Queen's Gardens, Kingston upon Hull

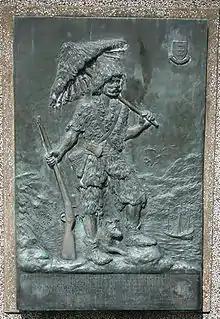
Robinson Crusoe plaque

The gardens have a central avenue of trees aligned with the Wilberforce Monument to the east, which is fronted by a pool with fountains. The statue of William Wilberforce atop a large Doric column was moved to this site in 1935 and originally dominated the gardens. However, the construction of Sir Frederick Gibberd's building for Hull College behind the column in 1962 has reduced its impact.